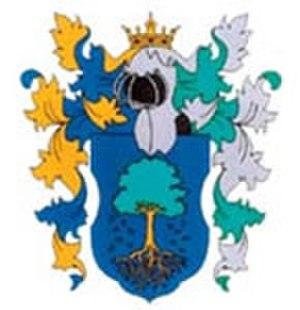
Gara est un village et une commune du comitat de Bács-Kiskun en Hongrie.